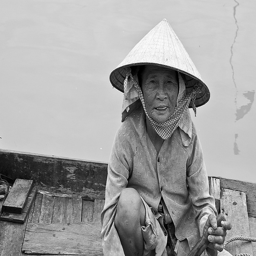
Asian woman worker sitting on wooden boards in black and white photo.
An Asian woman wearing a hat crouches down.
A woman wearing a cone shaped straw hat.
A woman in a hat is kneeling down
Native adult with hat kneeling outside of building.